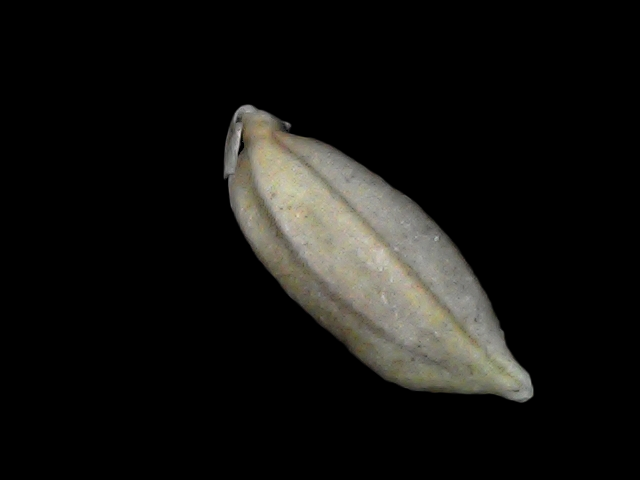
Rice variety: Bd34